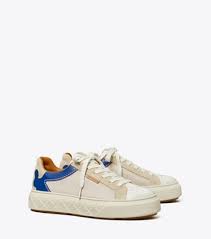
Label: Sneaker